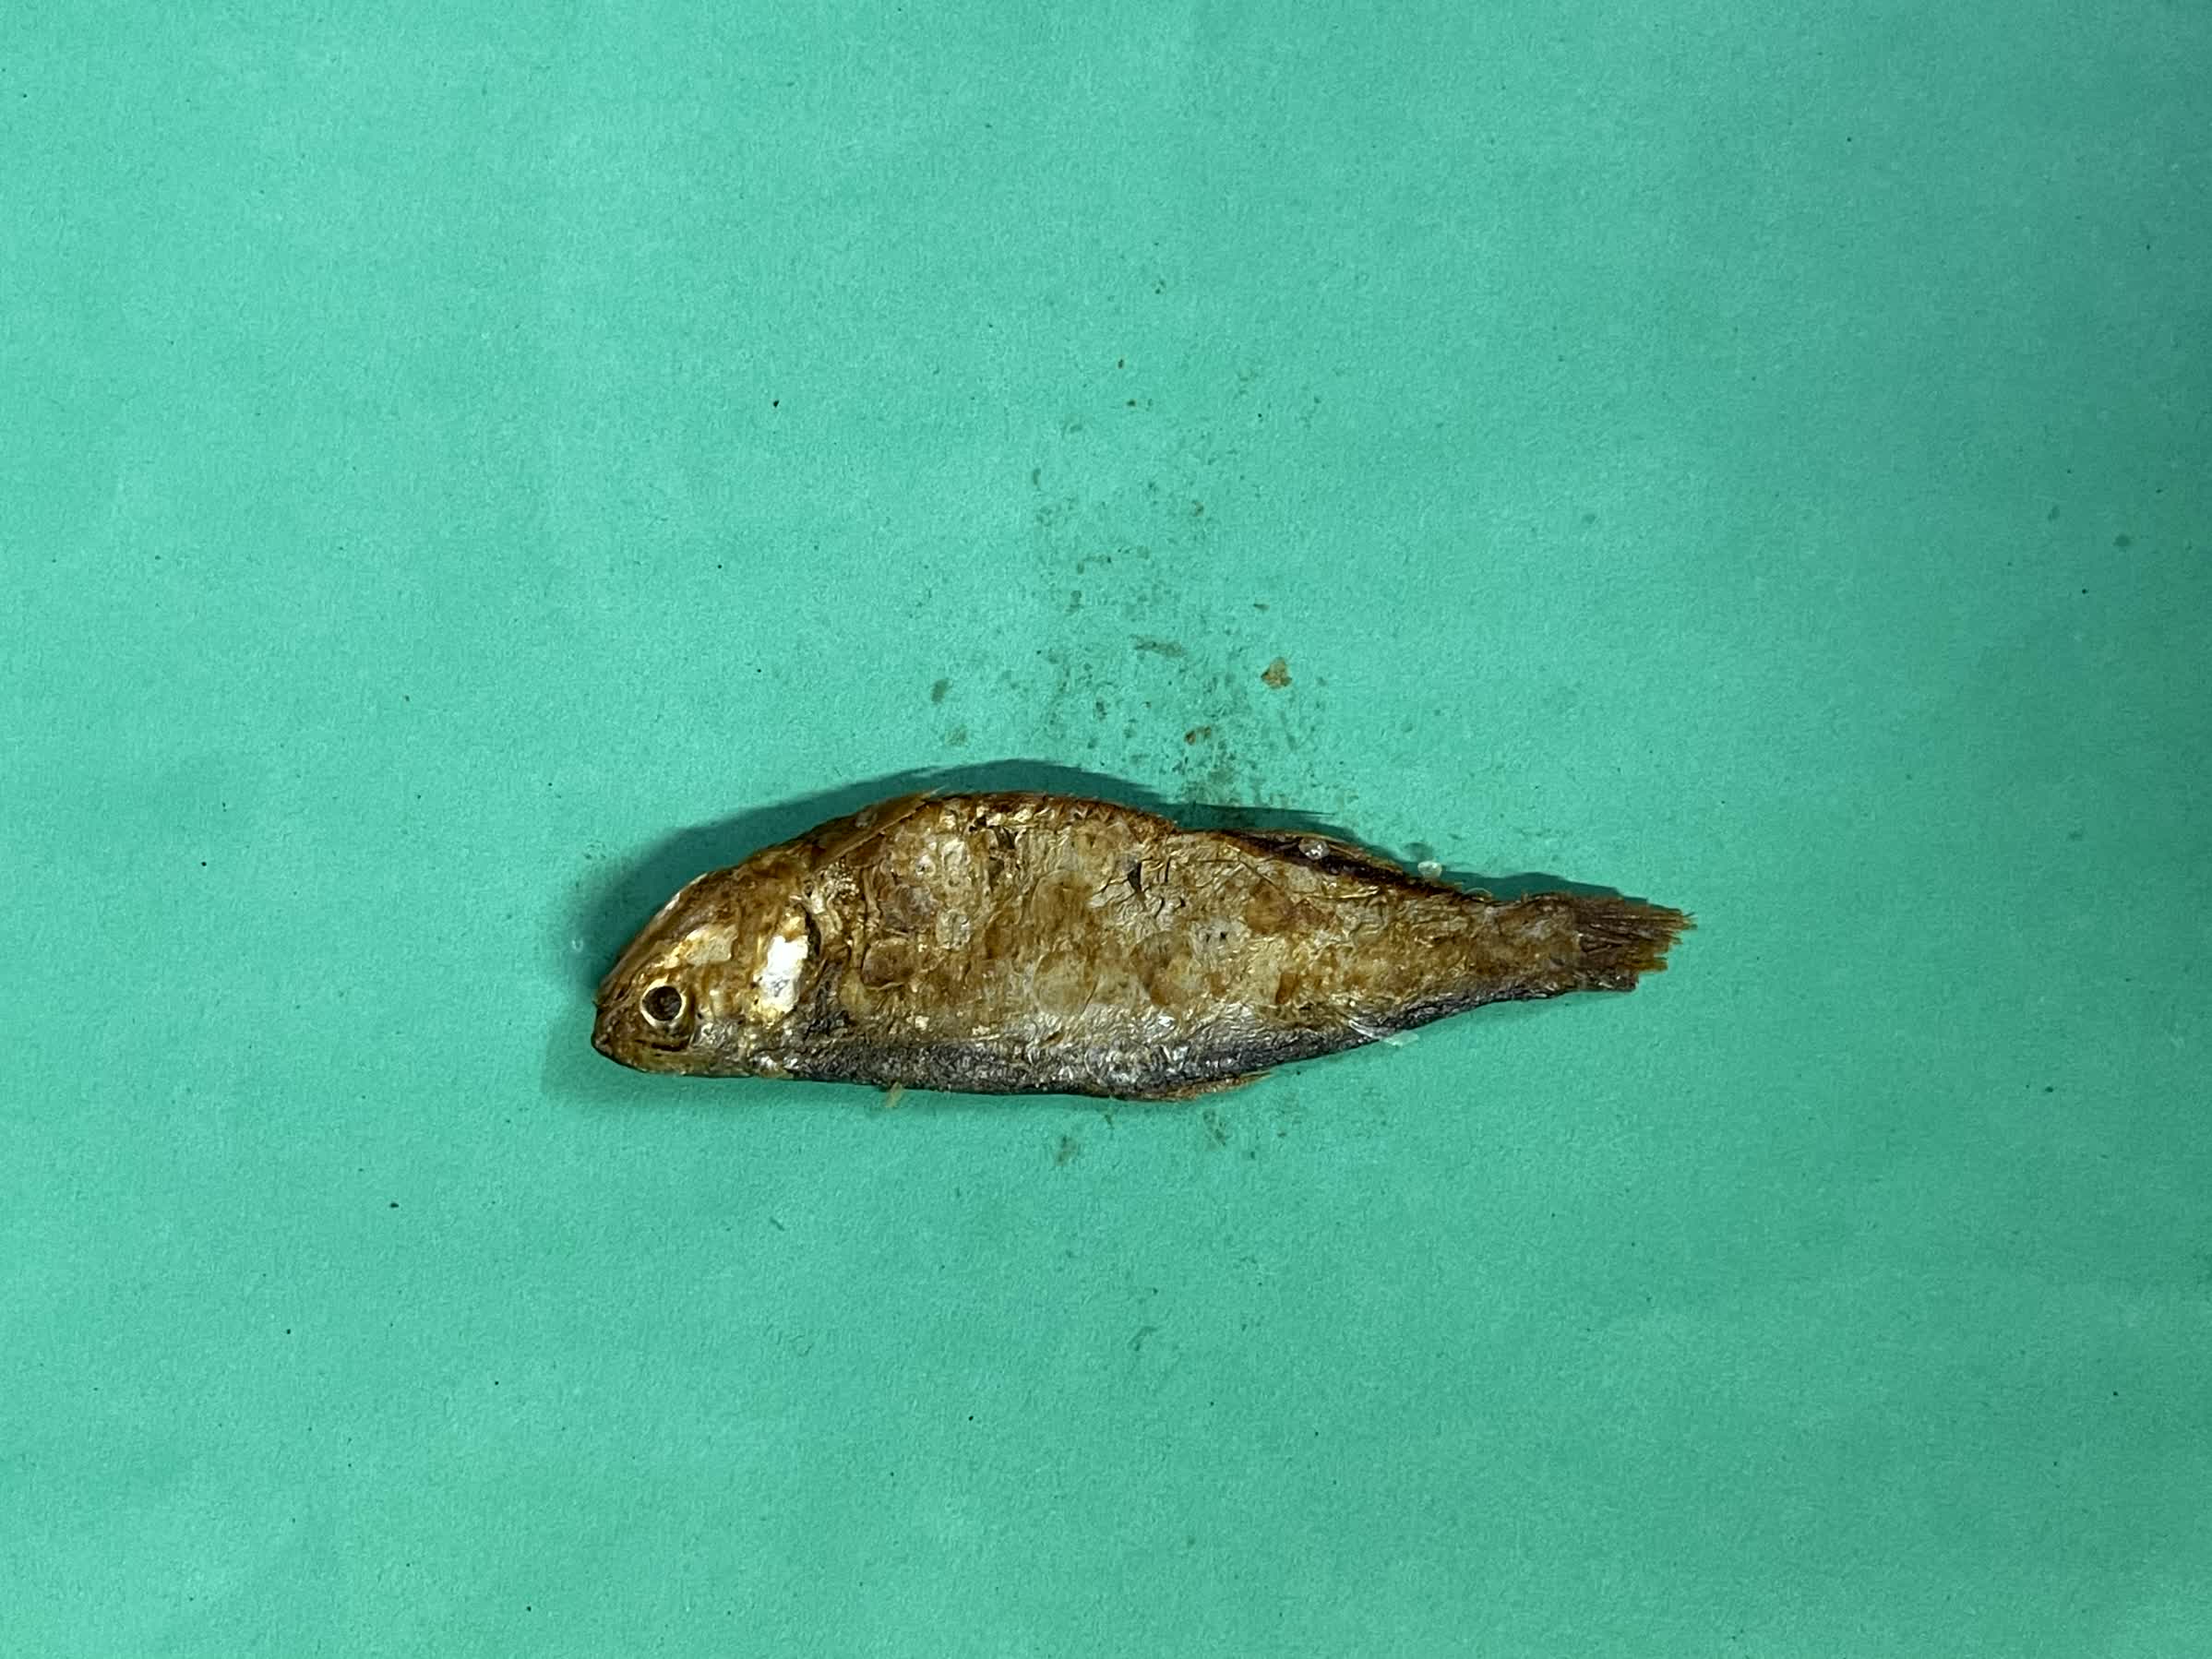
Species: Bashpata